Howard Ladd

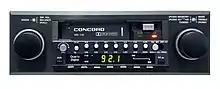
Concord HPL-130 automobile in-dash audio cassette receiver faceplate

Ladd's innovations at Fisher included the world's first linear motor, direct-drive turntable, the Fisher MT 6225. Its unique drive system employed the turntable platter as the rotor of the motor. With no electrical connections to the rotor, there were no armature windings and all complicated electronic circuitry was in a stationary (non-moving) position on a single PC board mounted under the platter on the turntable base.